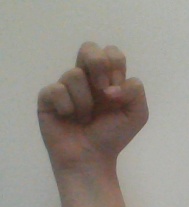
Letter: gaaf